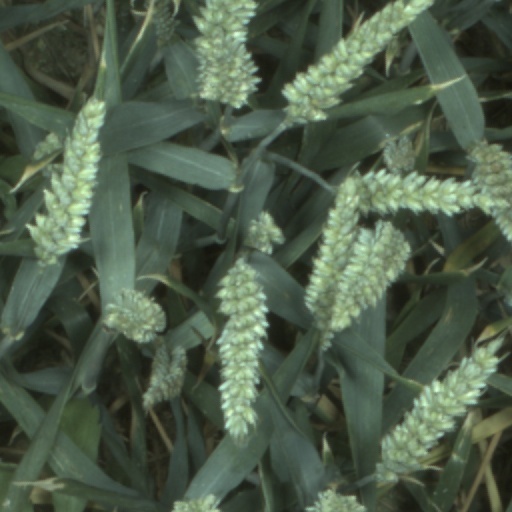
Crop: wheat